Jazz in the Domain

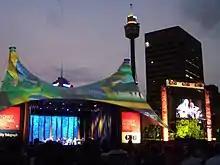
Jazz in the Domain at the Sydney Festival in 2007.

Jazz in The Domain was (until a name change in 2010) the first of several large, public, open-air concerts that take place in The Domain, Sydney during the local summer holiday month of January. As the first major public event of the Sydney Festival, it was often officially opened by the Lord Mayor of Sydney.